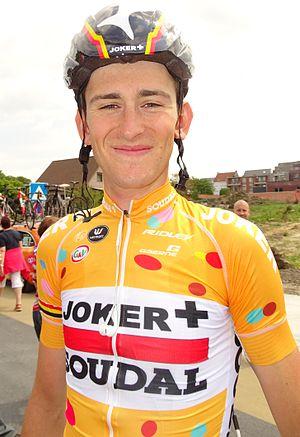
Reportage réalisé le mercredi 27 mai à l'occasion du prologue du Tour de Belgique 2015 à Bornem, Belgique.